Economy of Rome

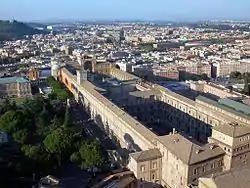
The Vatican Museums are the world's 37th most visited tourist destination, with over 4.2 million tourists a year.

Rome is one of the most important tourist destinations of the world, due to the incalculable immensity of its archaeological and artistic treasures, as well as for the charm of its unique traditions, the beauty of its panoramic views, and the majesty of its magnificent "villas" (parks). Among the most significant resources: plenty of museums - (Musei Capitolini, the Vatican Museums, Galleria Borghese, and a great many others) — aqueducts, fountains, churches, palaces, historical buildings, the monuments and ruins of the Roman Forum, and the Catacombs. Rome is the 3rd most visited city in the EU, after London and Paris, and receives an average of 7-10 million tourists a year, which sometimes doubles on holy years. The Colosseum (4 million tourists) and the Vatican Museums (4.2 million tourists) are the 39th and 37th (respectively) most visited places in the world, according to a recent study. In 2005 the city registered 19.5 million of global visitors, up of 22.1% from 2001. In 2006 Rome has been visited by 6.03 million of international tourists, reaching the 8th place in the ranking of the world's 150 most visited cities.